Hindi film music

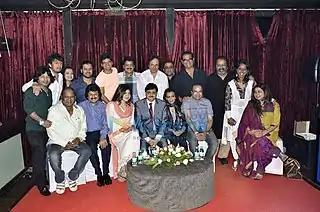
A group of Bollywood at the Indian Singers' Rights Association (ISRA) meet in 2013. Standing (L to R) Kailash Kher, Sonu Nigam, Sowmya Raoh, Javed Ali, Shaan, Udit Narayan, Manhar Udhas, Kunal Ganjawala, Abhijeet Bhattacharya, Hariharan, Mahalaxmi Iyer, Sitting (L to R) Mohammed Aziz, Pankaj Udhas, Alka Yagnik, Sanjay Tandon, Chitra Singh, Suresh Wadkar, Mitali Singh.

Hindi film songs, more formally known as Hindi Geet or Filmi songs and informally known as Bollywood music, are songs featured in Hindi films. Derived from the song-and-dance routines common in Indian films, Bollywood songs, along with dance, are a characteristic motif of Hindi cinema which gives it enduring popular appeal, cultural value and context. Hindi film songs form a predominant component of Indian pop music, and derive their inspiration from both classical and modern sources. Hindi film songs are now firmly embedded in North India's popular culture and routinely encountered in North India in marketplaces, shops, during bus and train journeys and numerous other situations. Though Hindi films routinely contain many songs and some dance routines, they are not musicals in the Western theatrical sense; the music-song-dance aspect is an integral feature of the genre akin to plot, dialogue and other parameters.